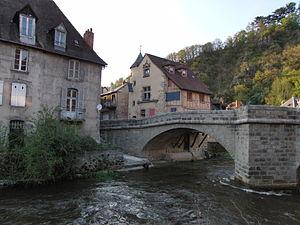
Aubusson Pont de la Terrade
Le pont de la Terrade est situé à Aubusson, dans le département de la Creuse et la région Nouvelle-Aquitaine. Il est inscrit à l'inventaire des monuments historiques.